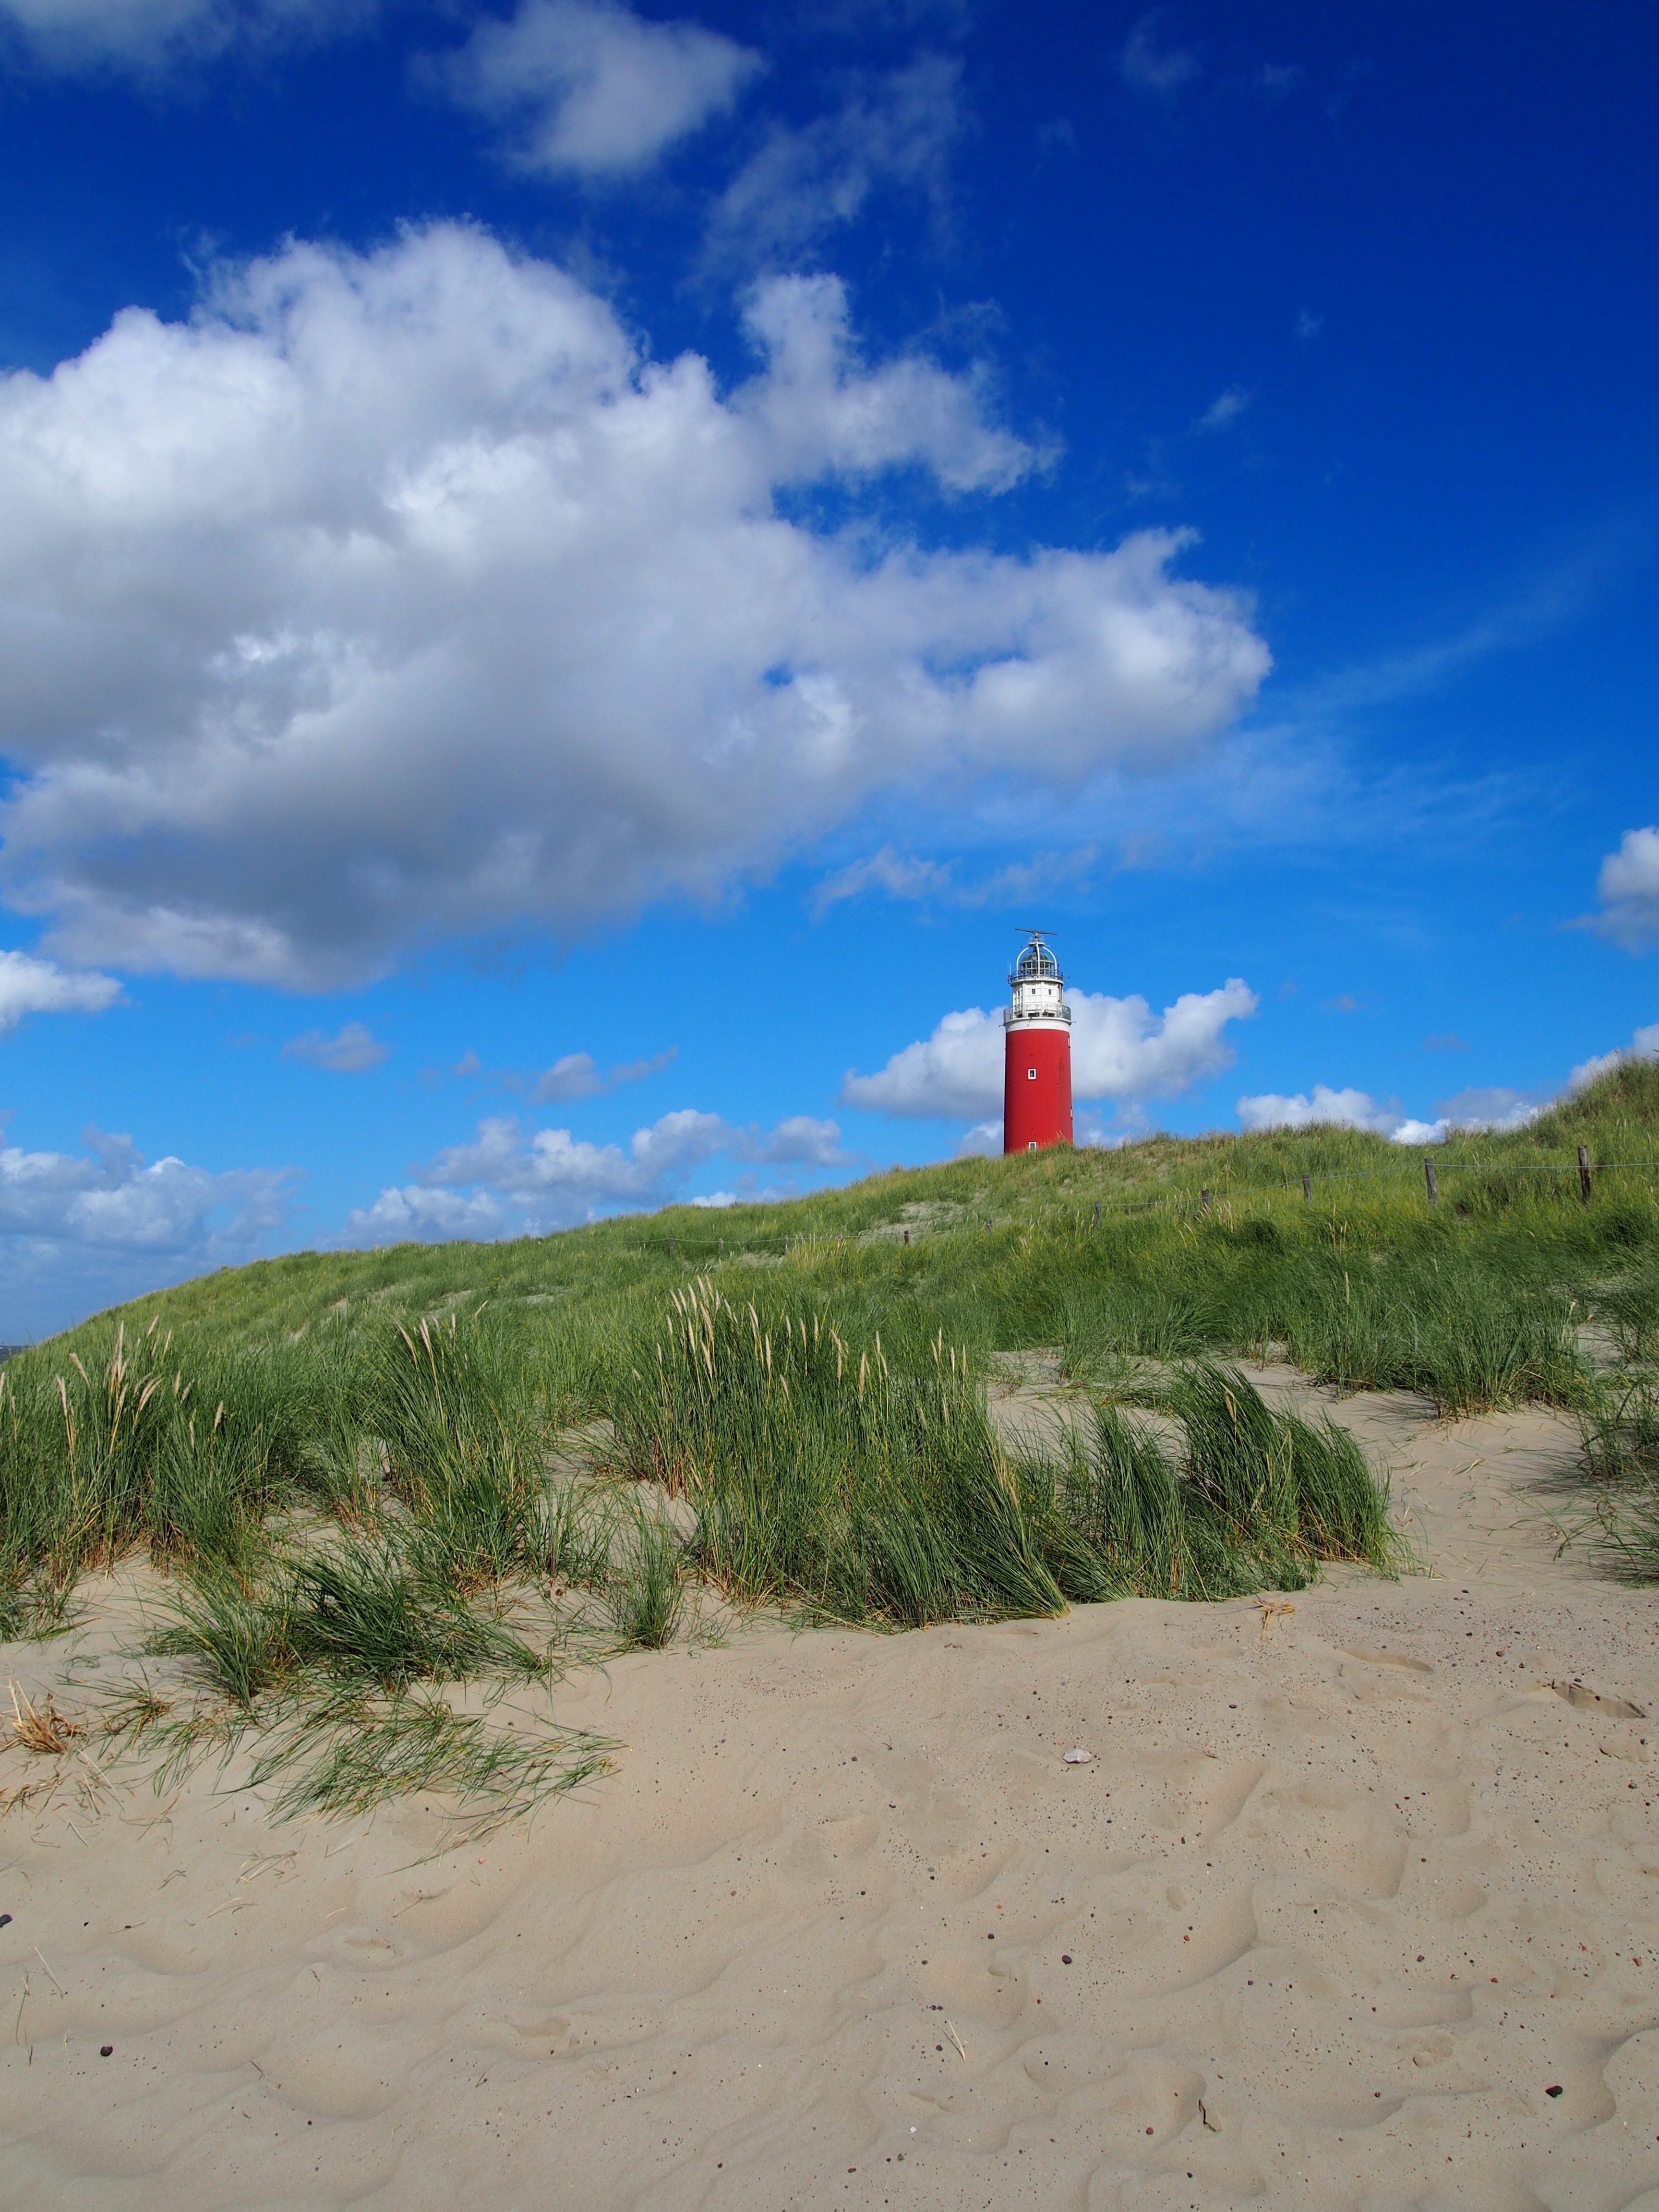
beach, landscape, sea, coast, nature, sand, ocean, horizon, mountain, cloud, lighthouse, sky, hill, dune, shore, wind, coastline, cliff, tower, beacon, blue, terrain, clouds, plateau, habitat, cape, landform, natural environment